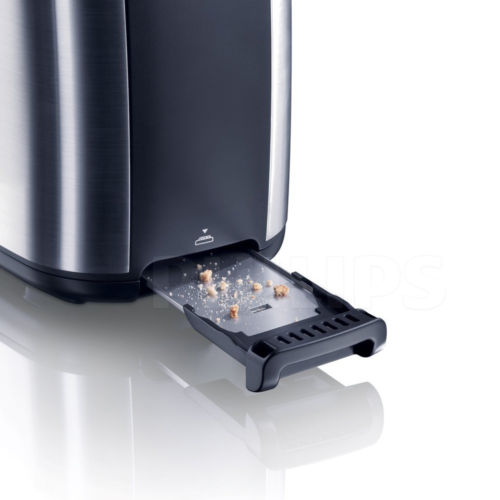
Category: toaster